Coronation Meadows

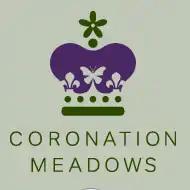

The Coronation Meadows project is a British nature conservation scheme supported by Charles, Prince of Wales. It aimed to create 60 wildflower meadows to celebrate 60 years since the coronation of Elizabeth II.